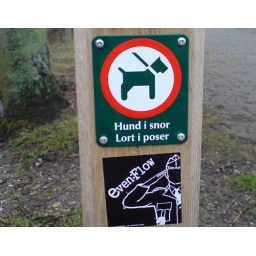
The sign says: Dogs in leashes - shit in bags